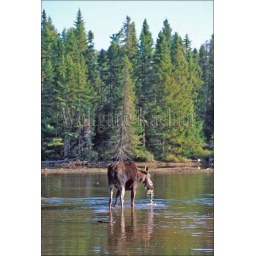
Usa, maine, moosehead lake near rockwood, socatean stream, moose cow in river feeding